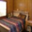
Label: bed